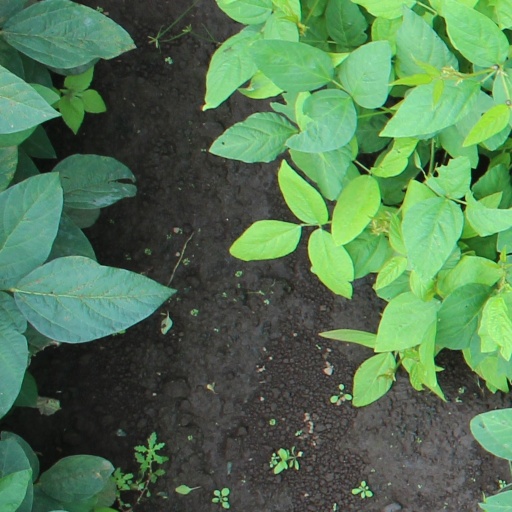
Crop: soybean